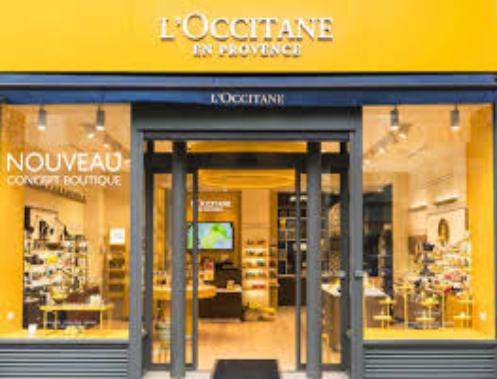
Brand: L'Occitane en Provence
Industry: Necessities